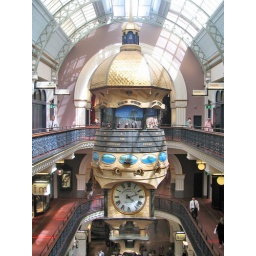
The tall ship (just above the clock face) moves around the clock and the people move along on the quarter hour.